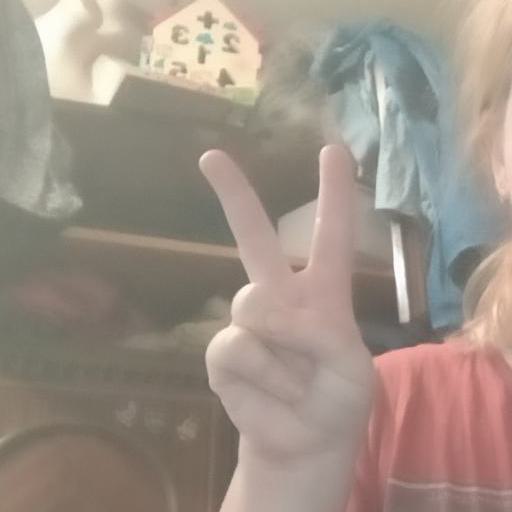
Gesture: peace